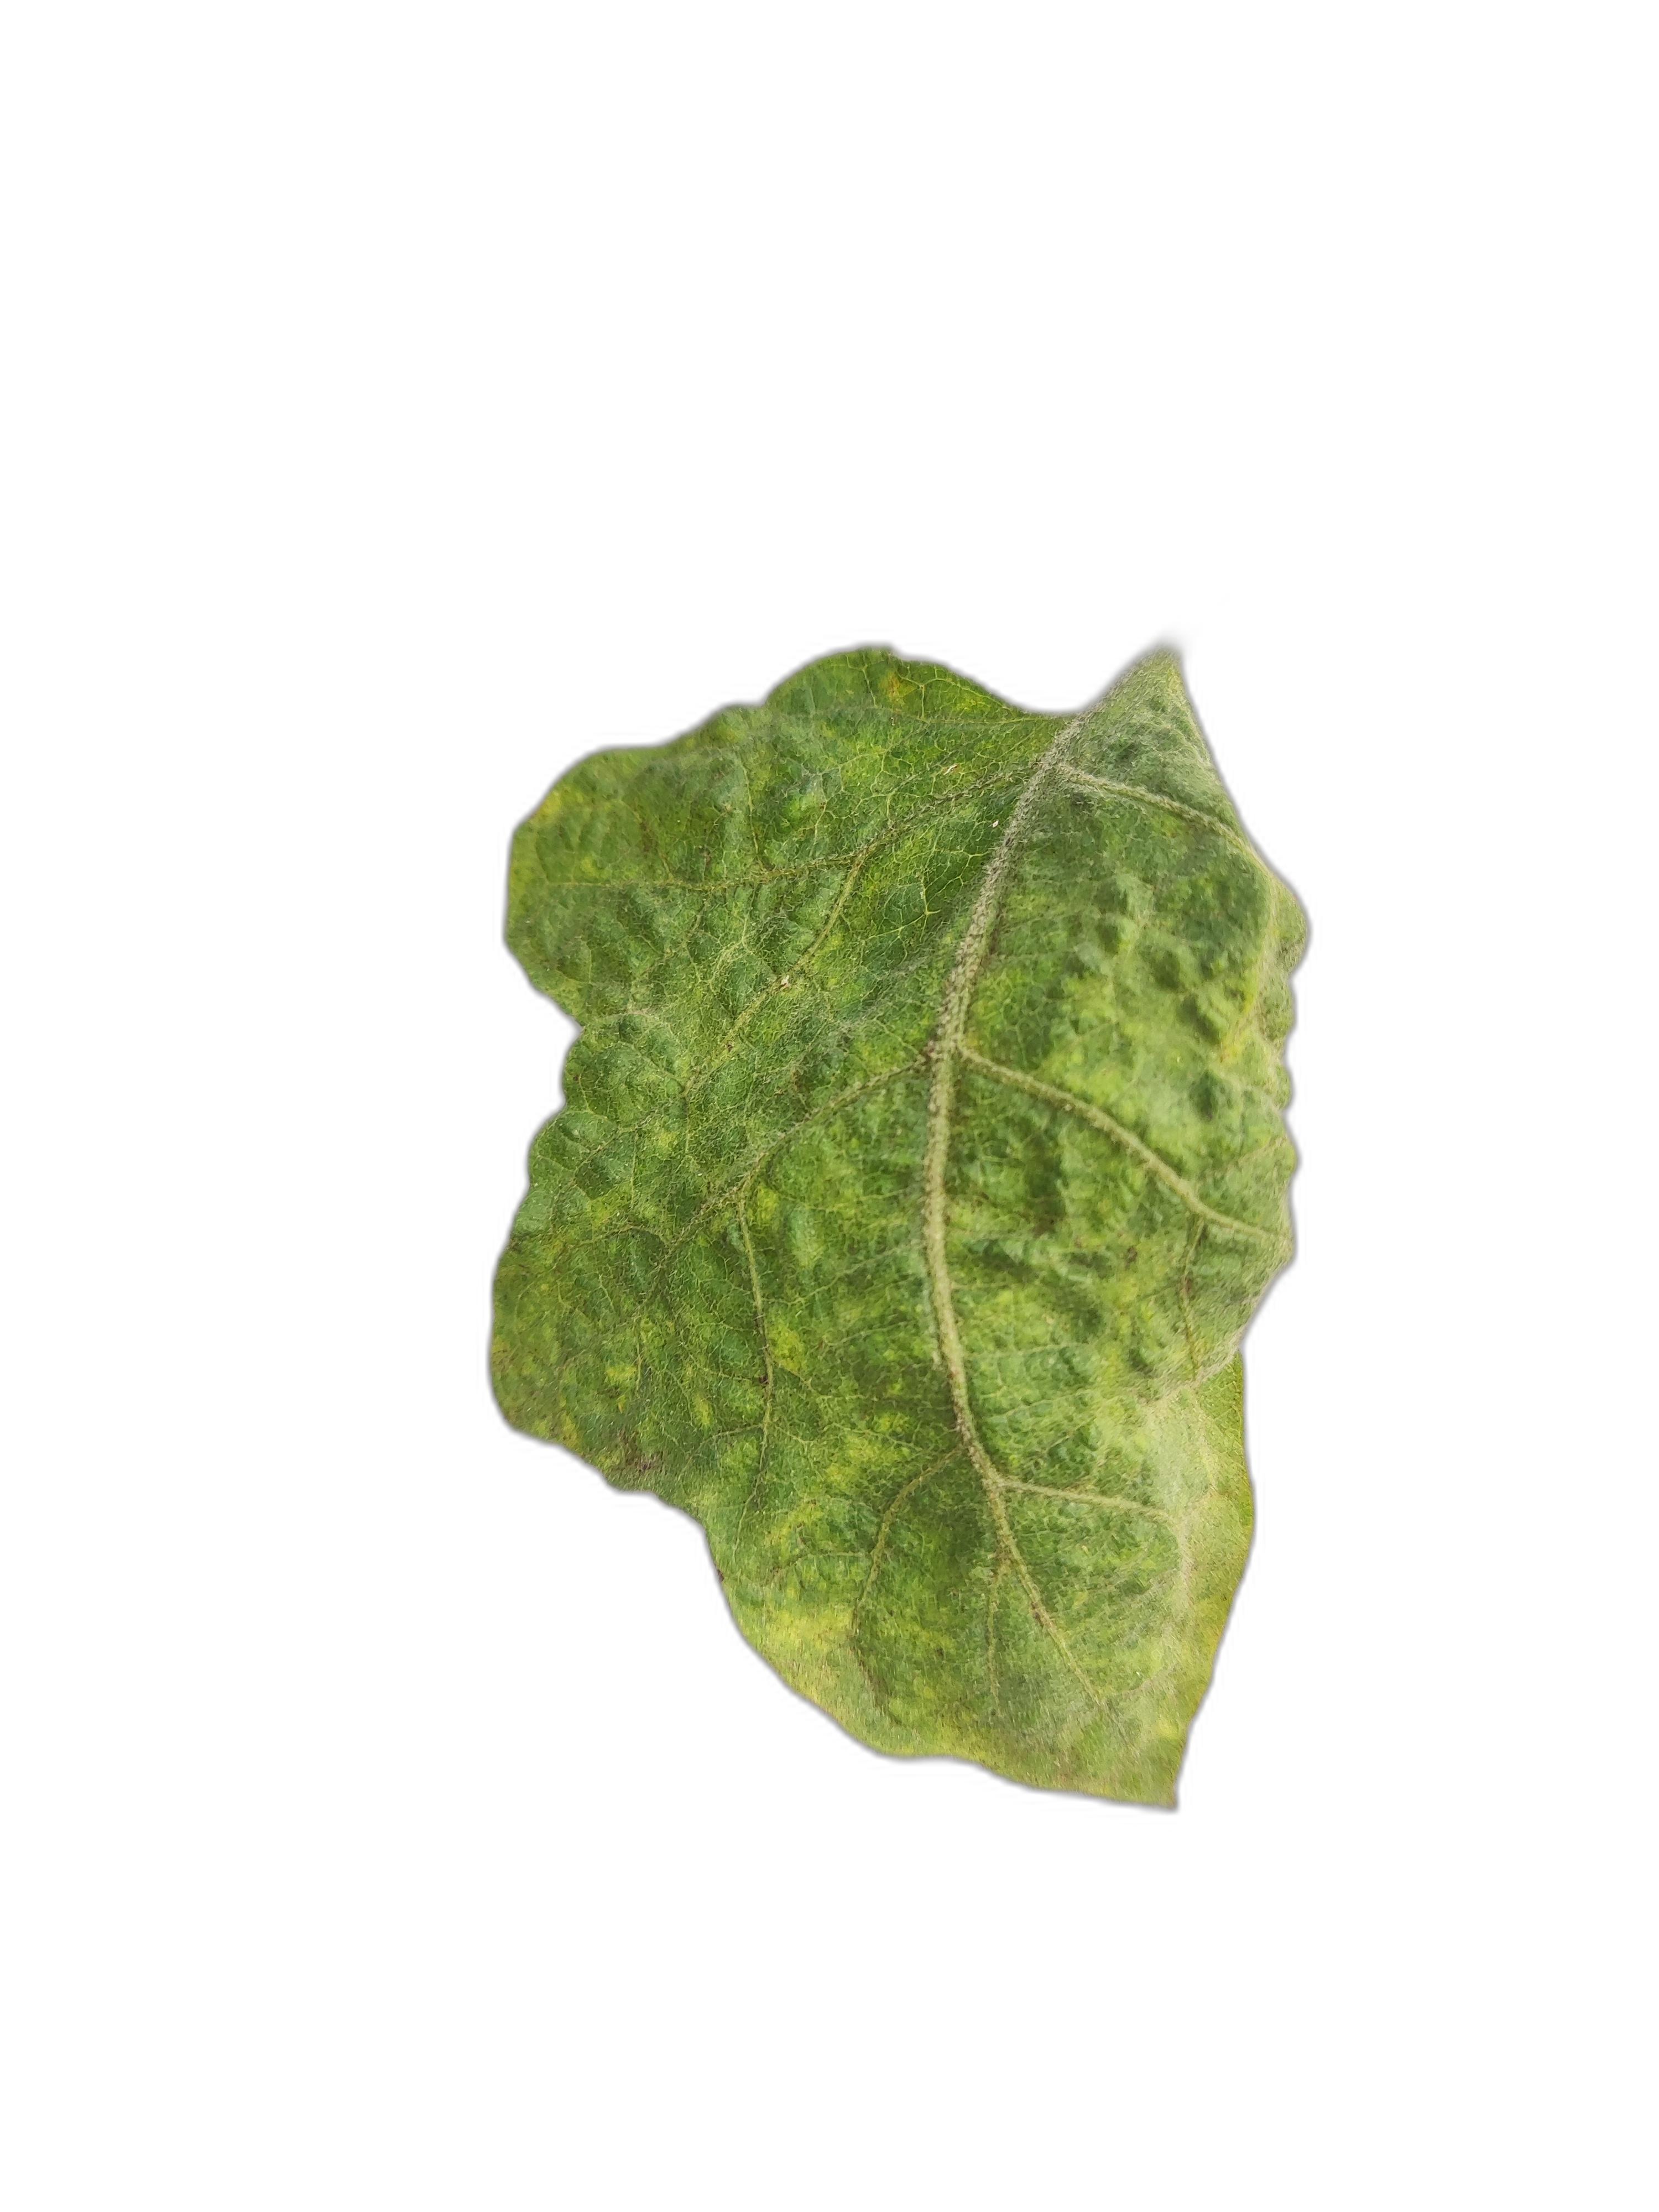
Label: White Mold Disease